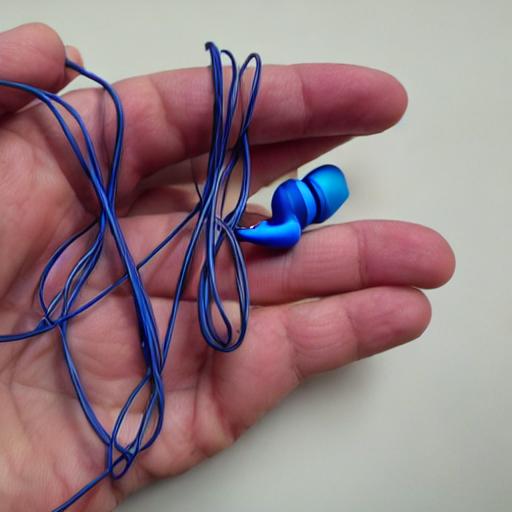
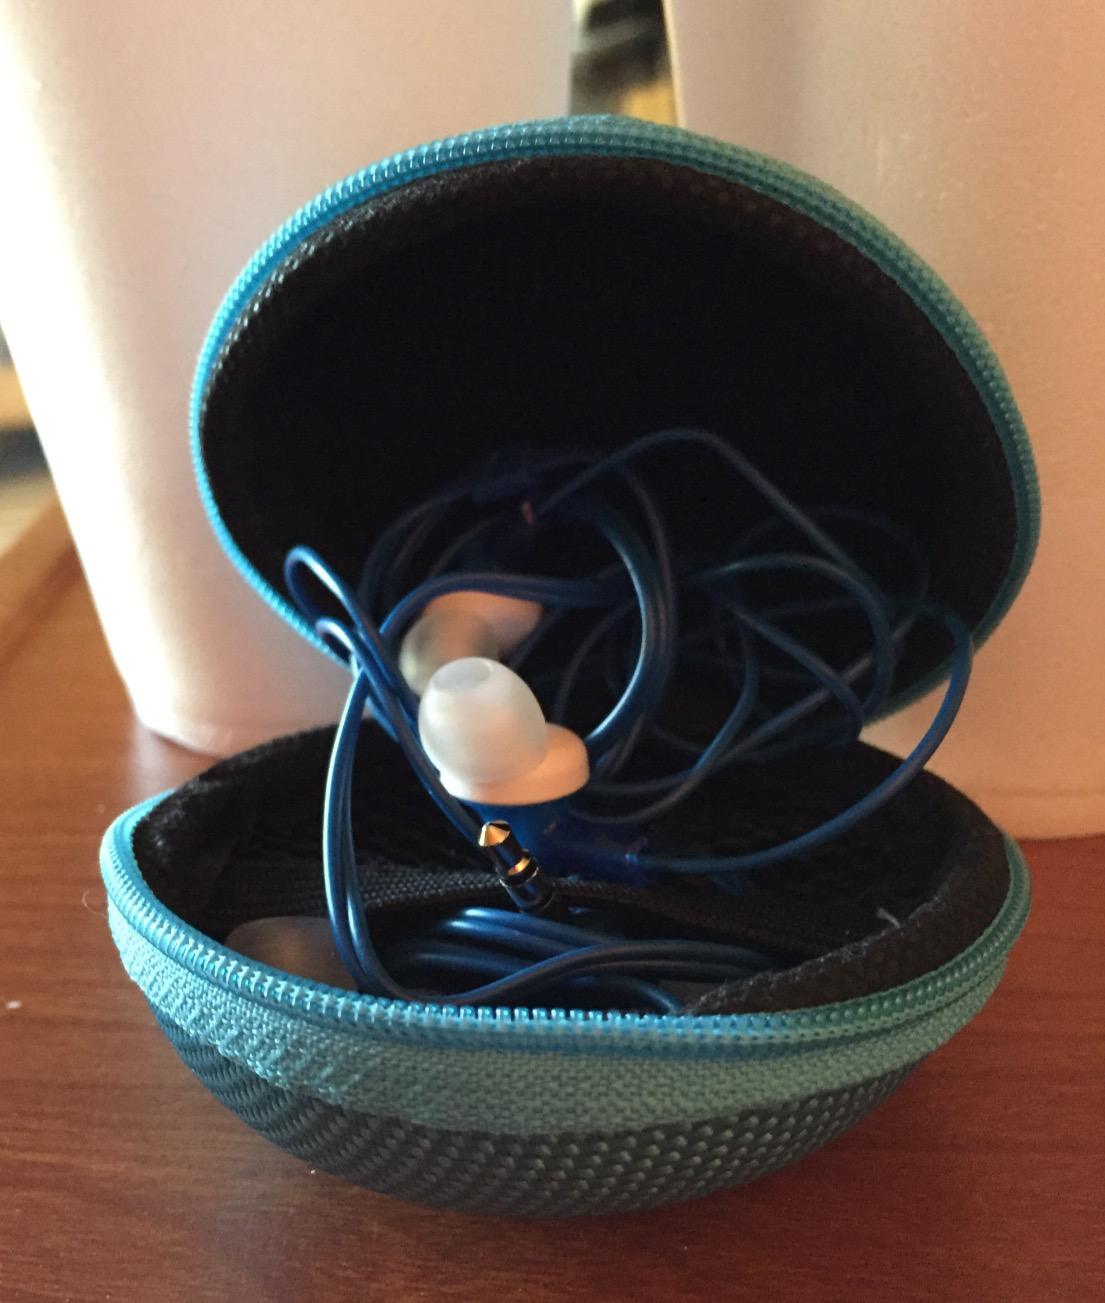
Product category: earbuds
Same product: no